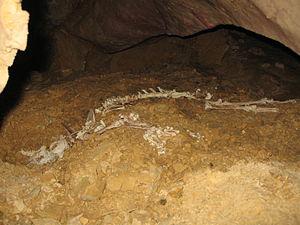
Les lynx sont des félins de la sous-famille des félinés. Parmi les félins, les lynx sont aisément reconnaissables à leur face ornée de favoris, à leurs oreilles triangulaires surmontées d'une touffe de poils noirs, et à leur corps doté d'une courte queue et de longues pattes. Parmi les caractéristiques moins visibles, les lynx ne possèdent que 28 dents, au lieu des 30 dents habituelles chez les félins.